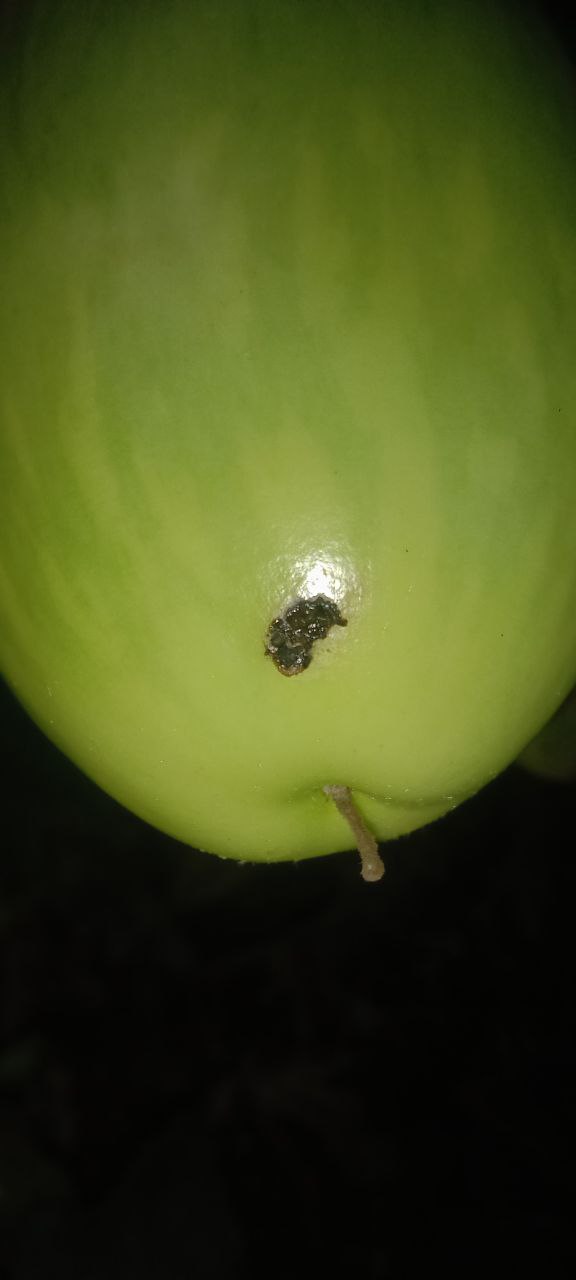
Label: Shoot and Fruit Borer